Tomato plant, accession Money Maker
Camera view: tilt-top (135 deg); turntable rotation: 0 degrees
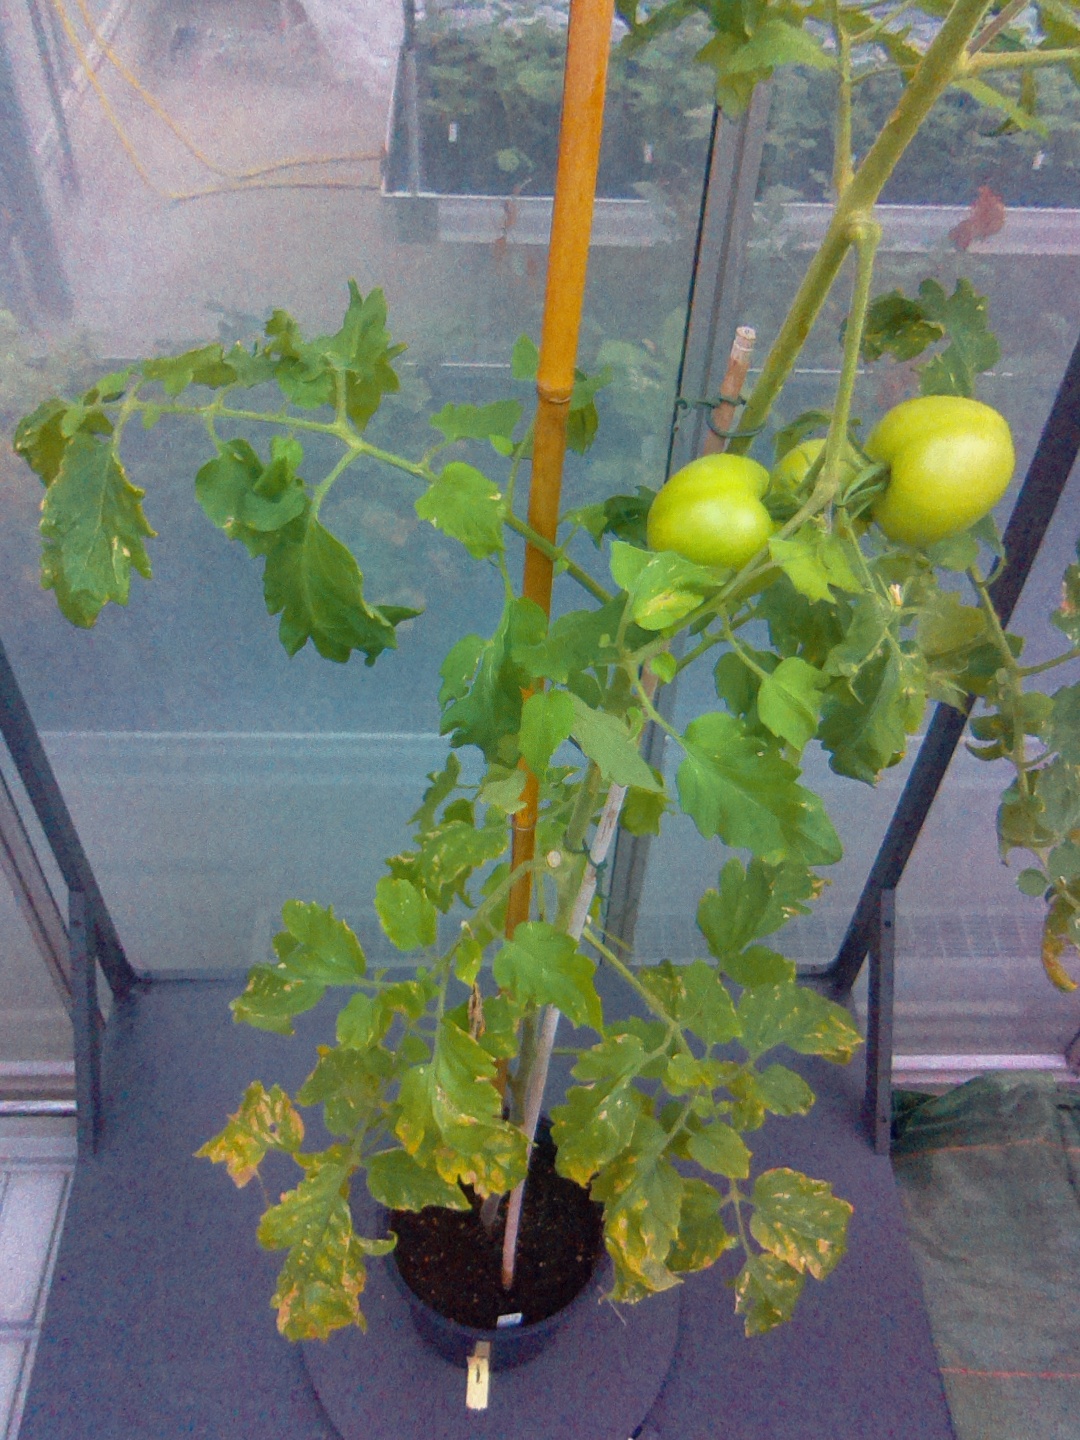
BBCH growth stage 77: 70%-80% of final fruit size